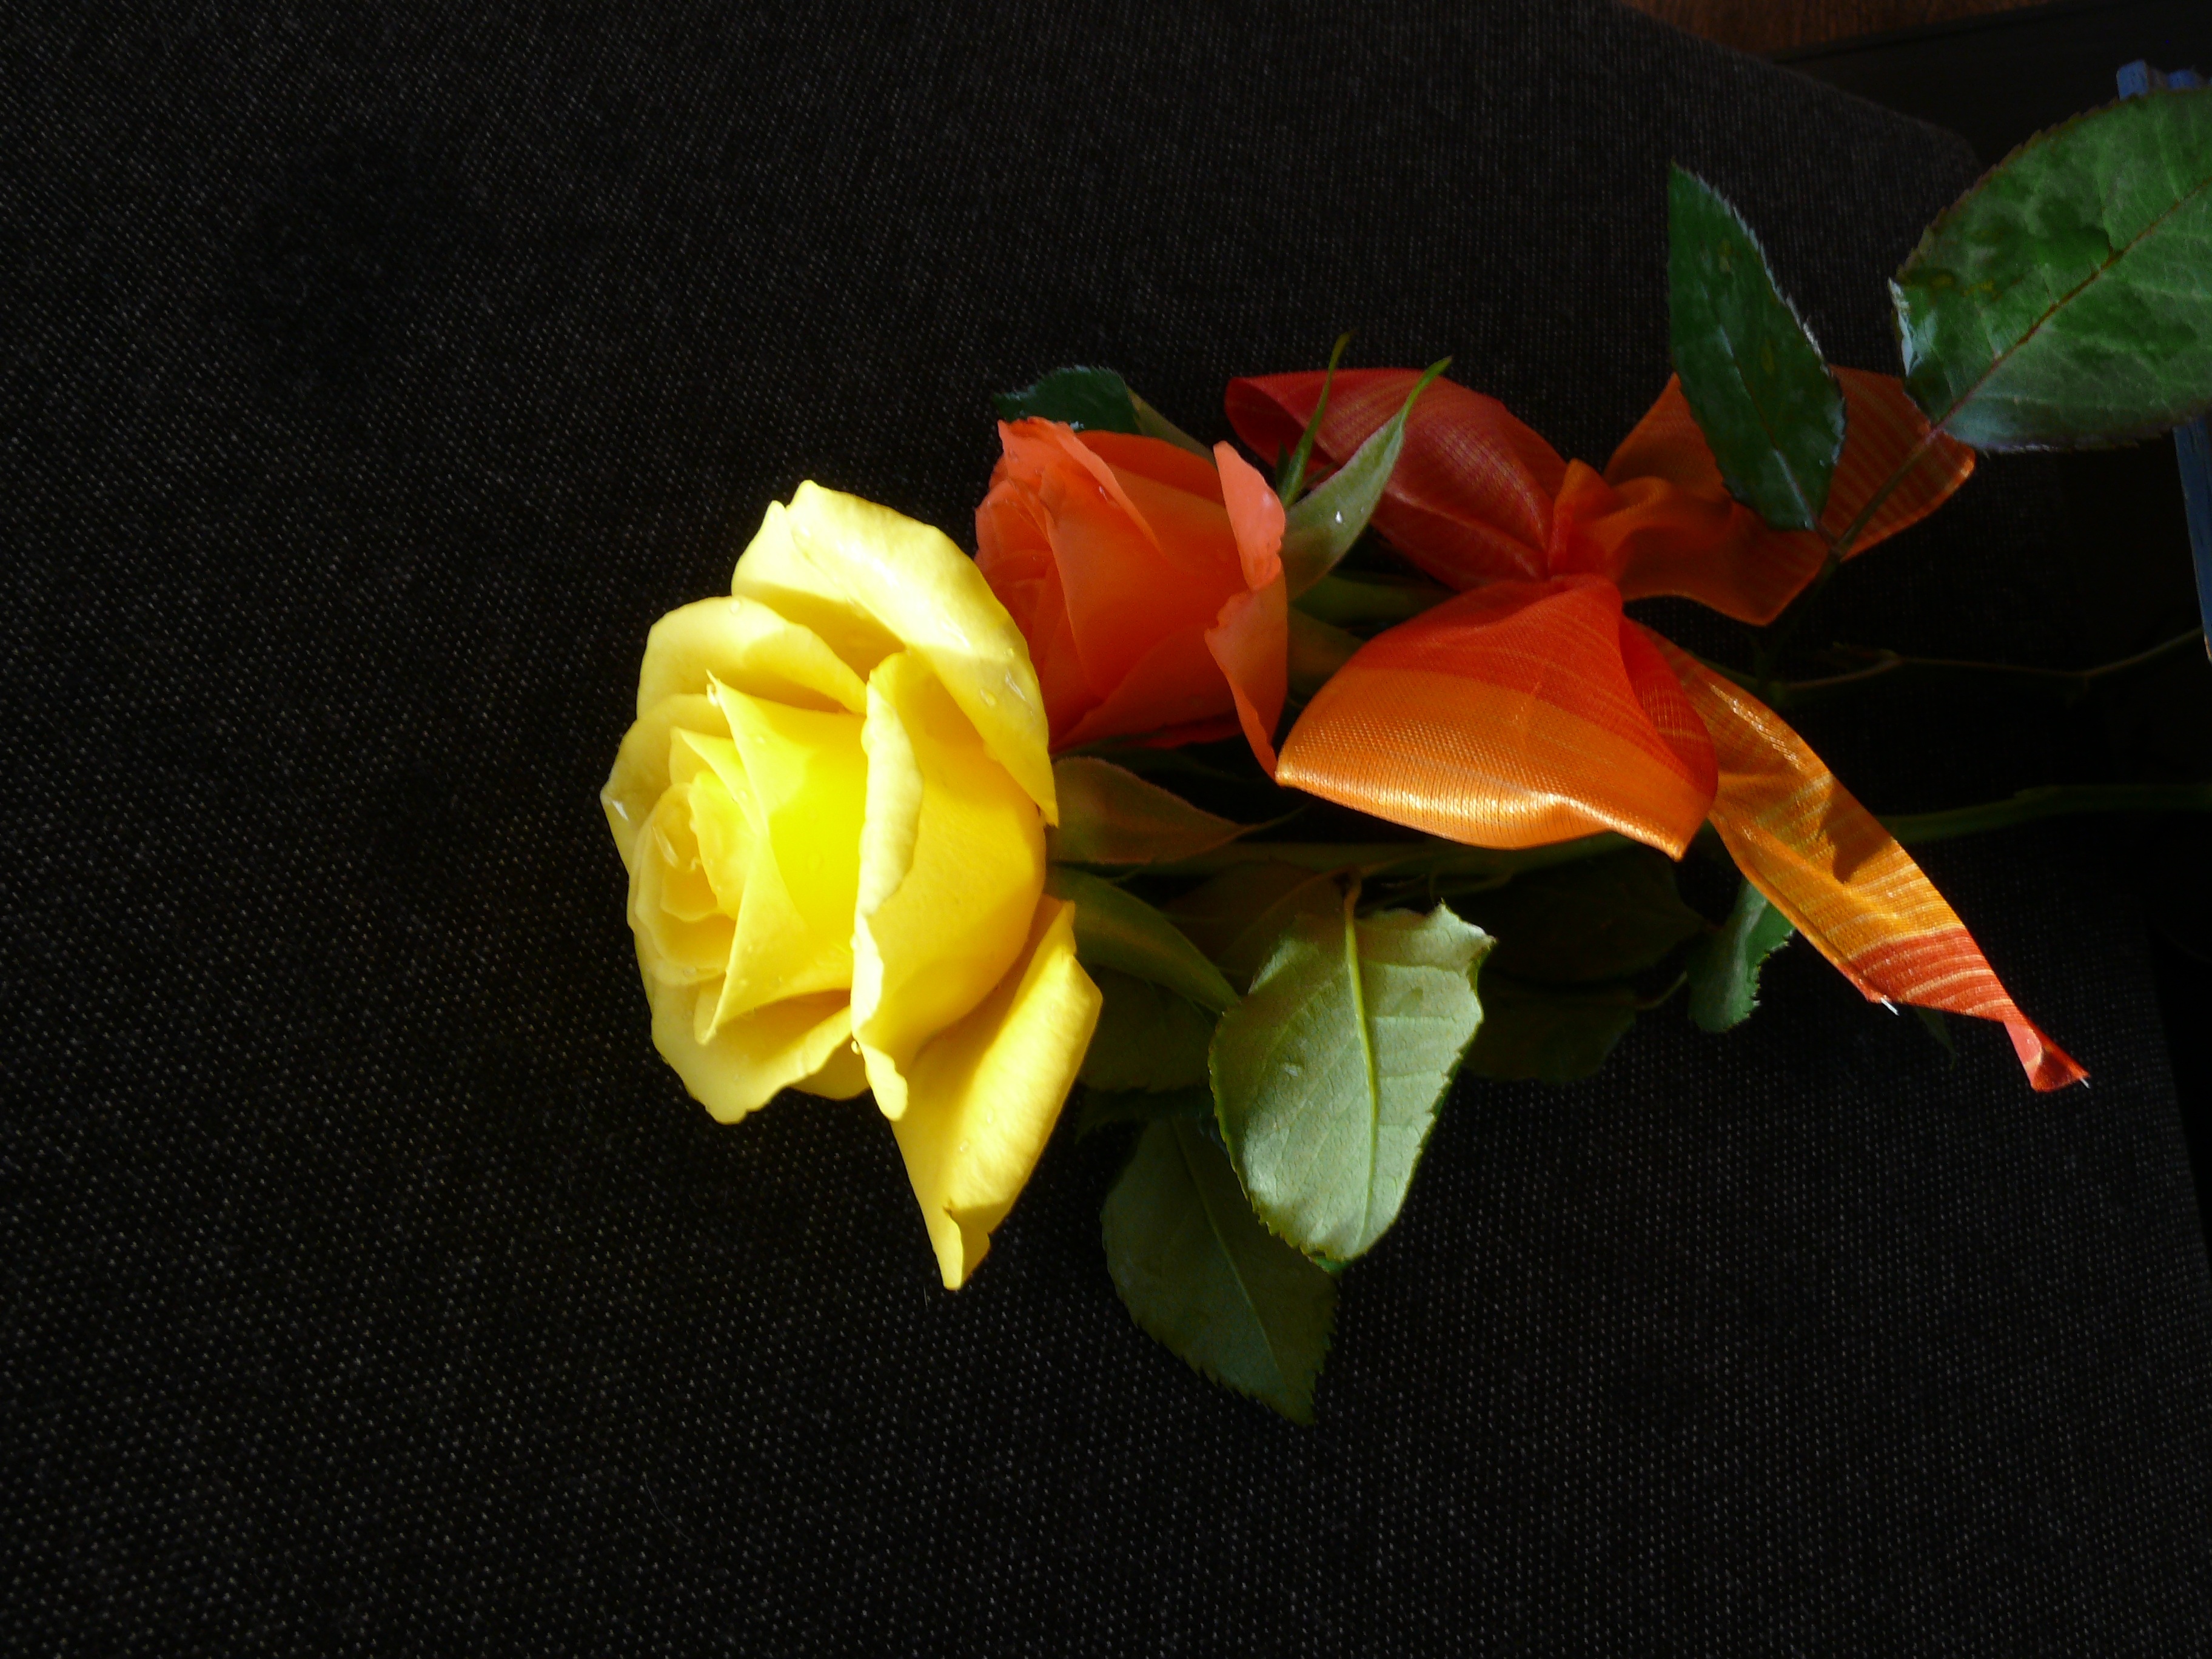
nature, blossom, plant, leaf, flower, petal, bloom, rose, yellow, flora, flowers, roses, art, loop, origami, macro photography, flowering plant, garden roses, rose family, land plant